Edward Espe Brown

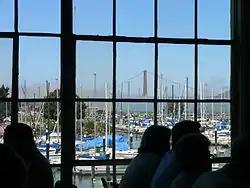
Golden Gate Bridge is part of the view from Greens Restaurant, which Brown helped to found

Brown wrote "The Tassajara Bread Book" in 1970 with a 100 advance from the publisher. As of 2003, 750,000 copies were in print, with 3,000 copies still selling every year. From the mid-1960s to the mid-'80s, Brown lived, cooked, taught or was a manager at the Tassajara Zen Mountain Center, Green Gulch Farm Zen Center and the San Francisco Zen Center.